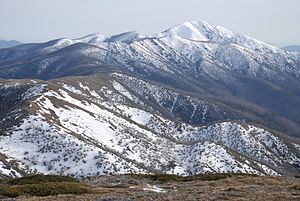
Australske Alper
Mount Feathertop og Razorback i de australske Alper
De Australske Alper er en fælles betegnelse for de højeste bjergkæder i det sydøstlige Australien.